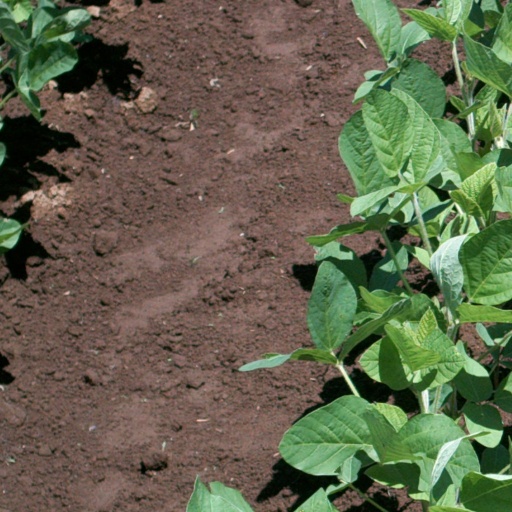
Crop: soybean